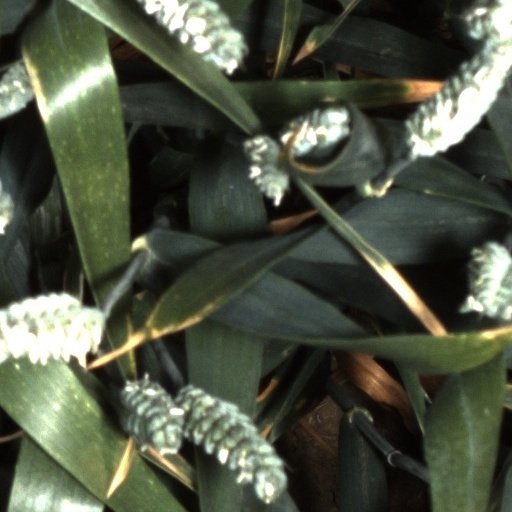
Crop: wheat